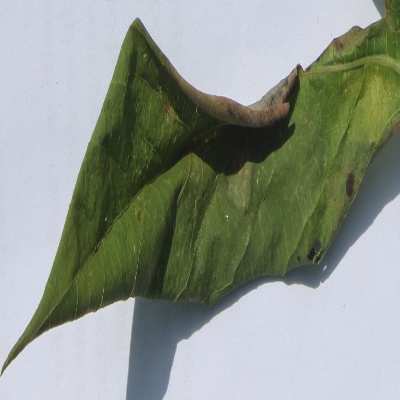
Crop: Cassava
Condition: bacterial blight